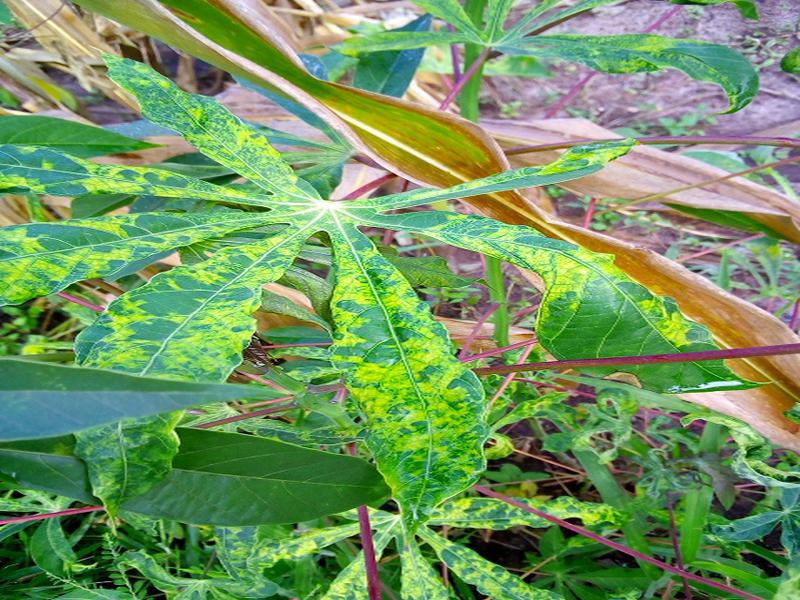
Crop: cassava
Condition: mosaic_disease